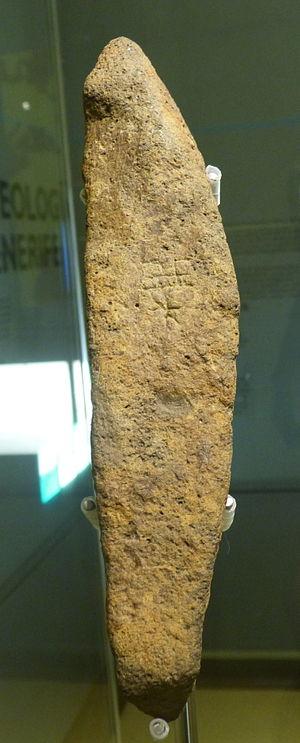
La pierre de Zanata est un petit rocher allongé ayant des inscriptions probablement d'origine guanche, les autochtones des îles Canaries.